Les Arts Florissants (ensemble)

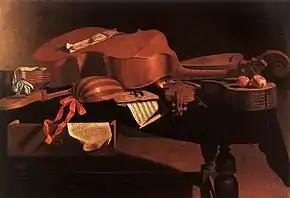
Baroque period instruments: lute, hurdy-gurdy, viola da gamba, Baroque violin, and Baroque guitar

Although not specifically a Baroque opera ensemble, it is within this field that Les Arts Florissants has achieved its greatest successes. The majority of the ensemble's performances are of period operas (both staged and in concert), many of which are available on CD on the Harmonia Mundi and Erato labels and on DVD. The group first drew international acclaim in the area of opera in December 1986-January 1987 with a production of Jean-Baptiste Lully's "Atys" at the Opéra-Comique in Paris. The opera had not been performed since 1753 and Christie had unearthed the score at the Bibliothèque nationale de France and created a performing edition. William Christie: "There were a number of important moments in the history of the Arts Florissants, but there's one moment that obviously stands out – and that's the moment when we produced "Atys"." Christie had been approached by the director of the Paris Opera, Massimo Bogianckino, to think about putting on a Lully opera. Christie was advised by the Opéra-Comique's Thierry Fouquet that Quinault's libretto for "Atys" would demand an extraordinary stage director – took this role and he, together with Christie, created "Atys". The production marked the renaissance of Baroque opera in France.